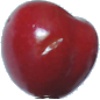
Label: Cherry 2